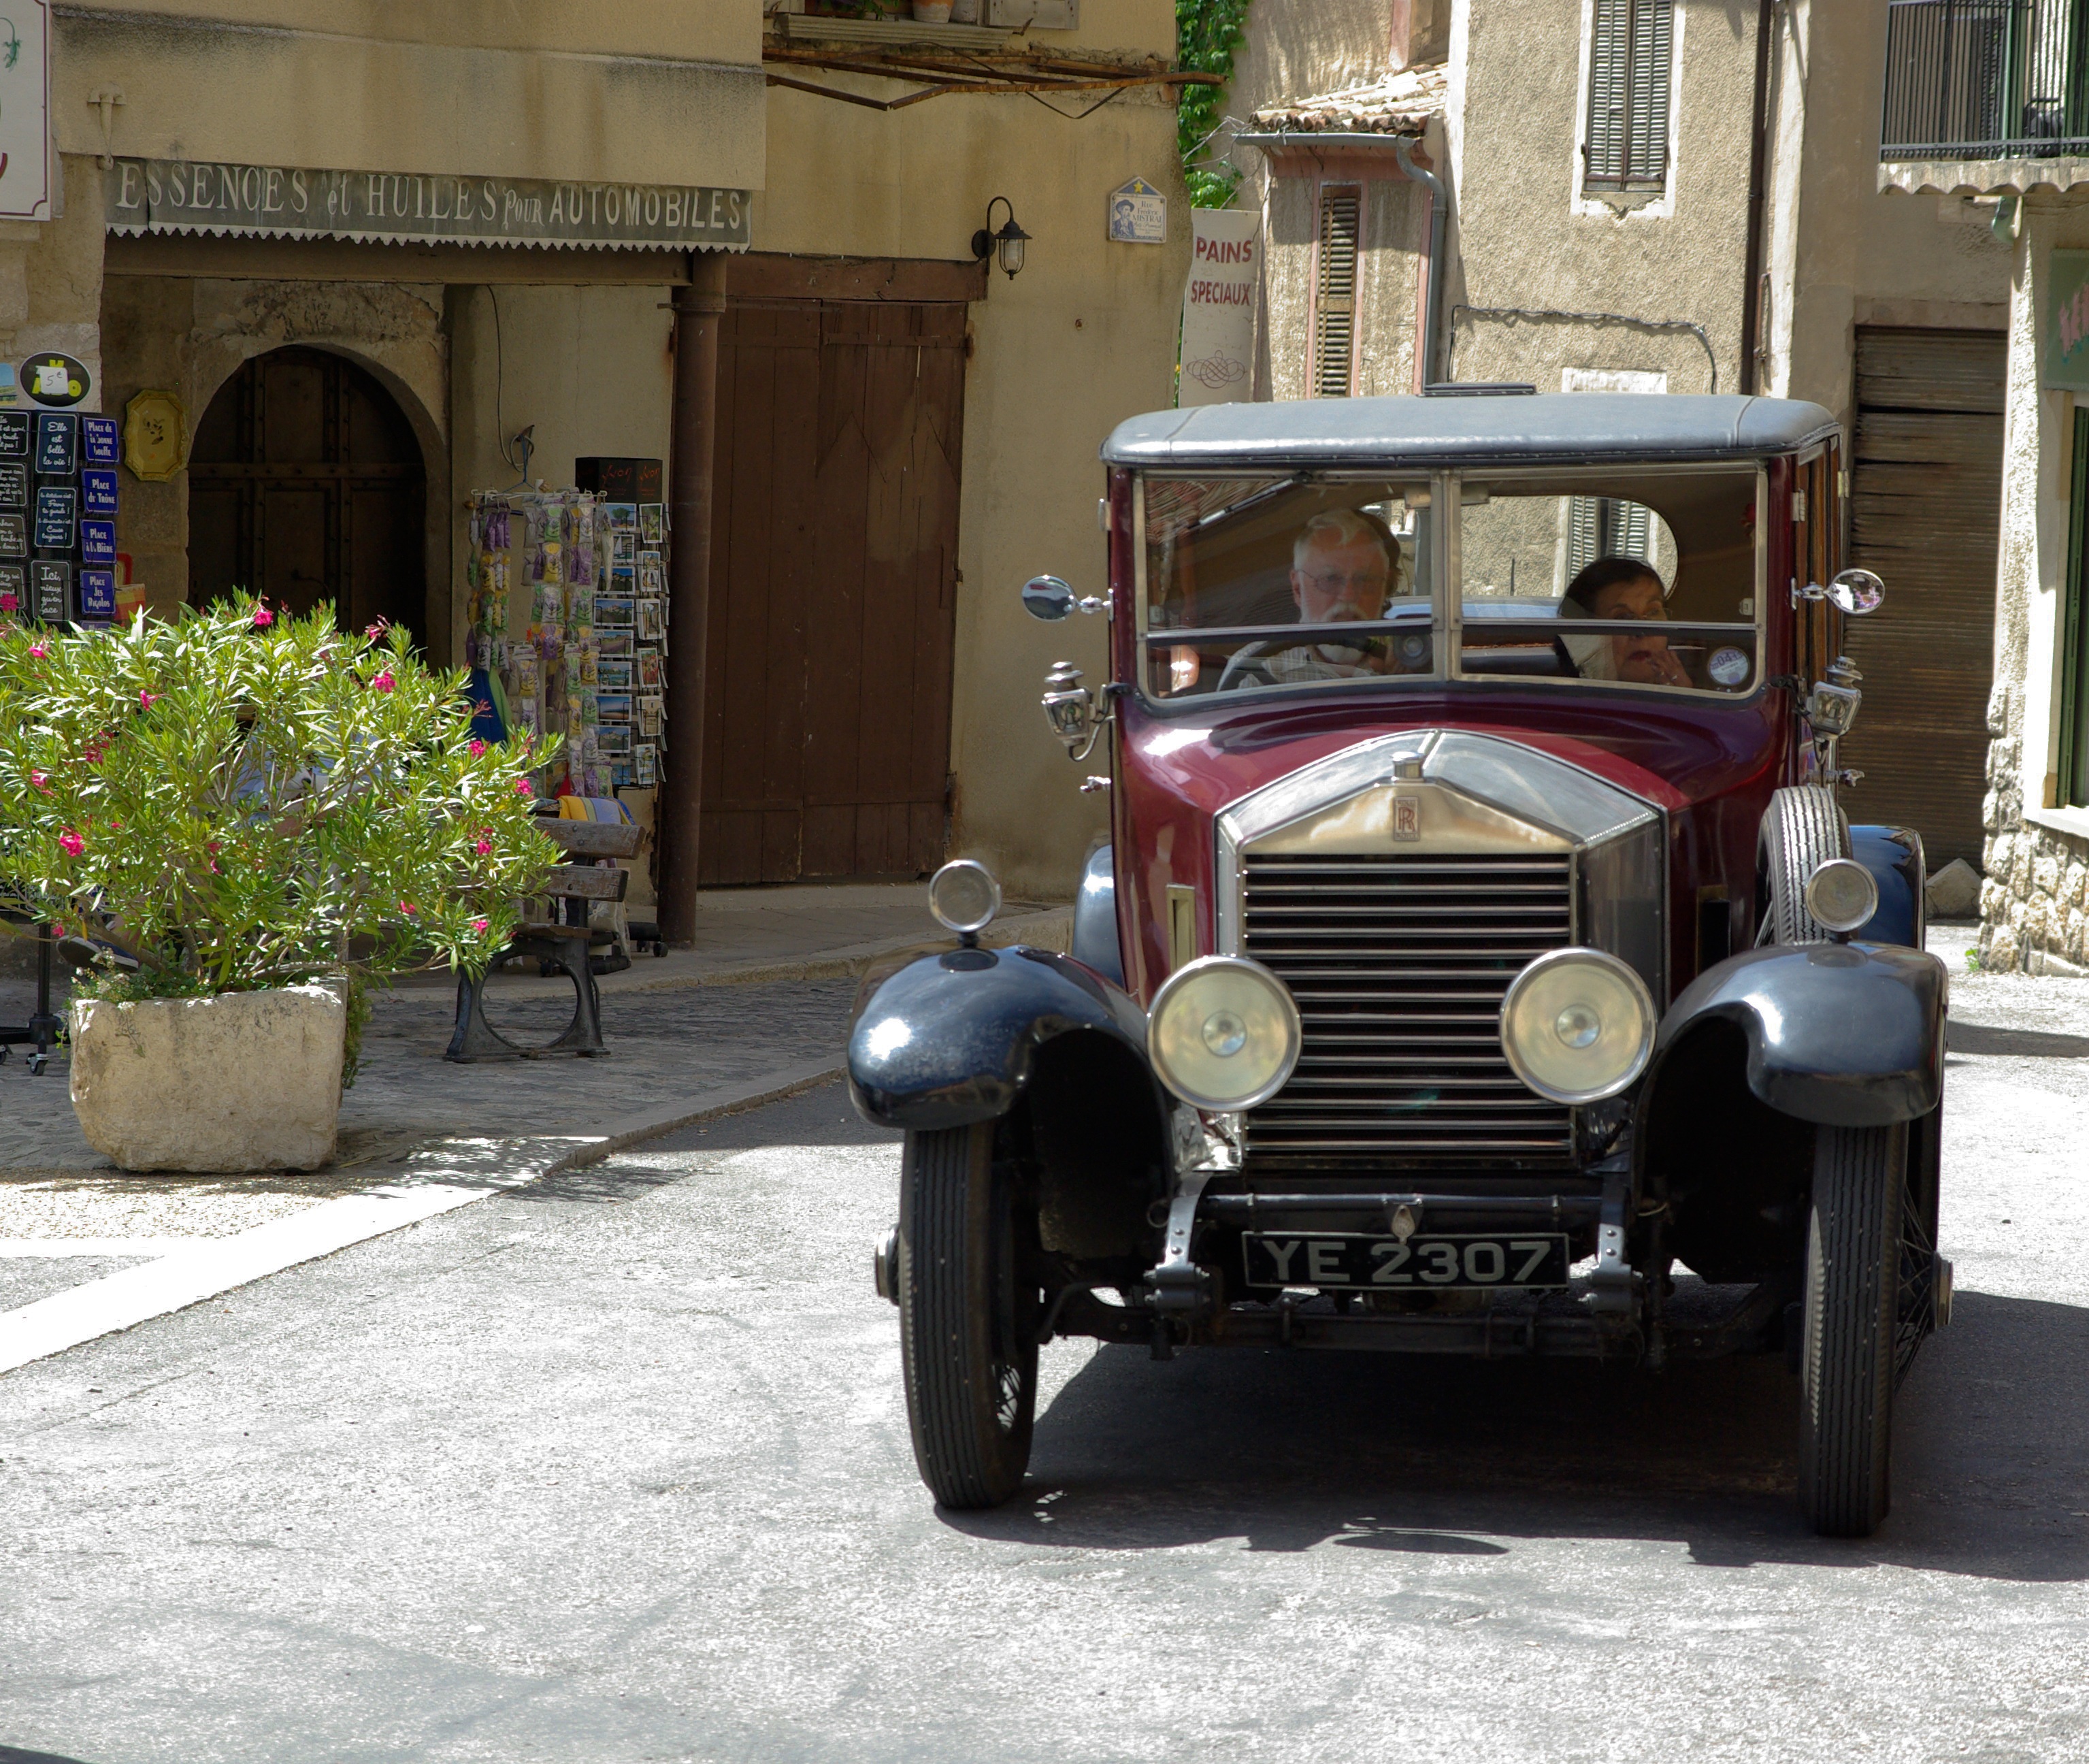
car, vehicle, old car, motor vehicle, vintage car, rolls royce, classic, collector, antique car, land vehicle, automobile make, luxury vehicle